Christian Cappis

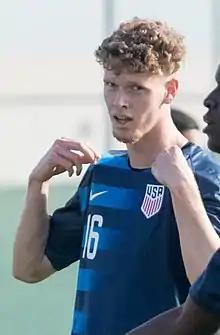
Cappis with the United States U20 in 2019

Christian Jaeger Cappis (born August 13, 1999) is an American professional soccer player who plays as a central midfielder for Major League Soccer club FC Dallas.